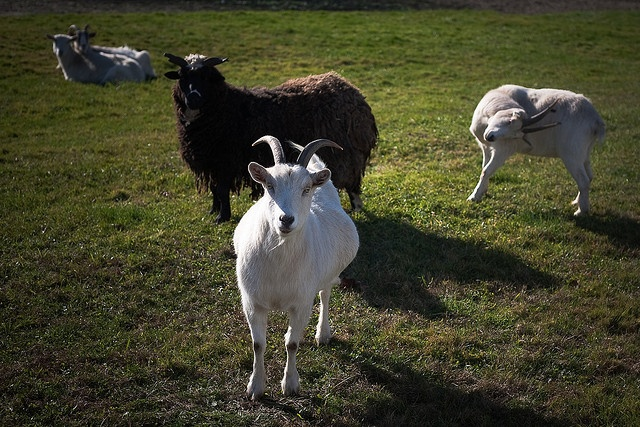
White and black goats standing and sitting in a grassy field.
Brown and white sheep standing on a grassy field together.
Goats and a sheep sharing a green pasture.
A small group of goats with two looking at the camera.
A group of goatlike animals in a grassy area.